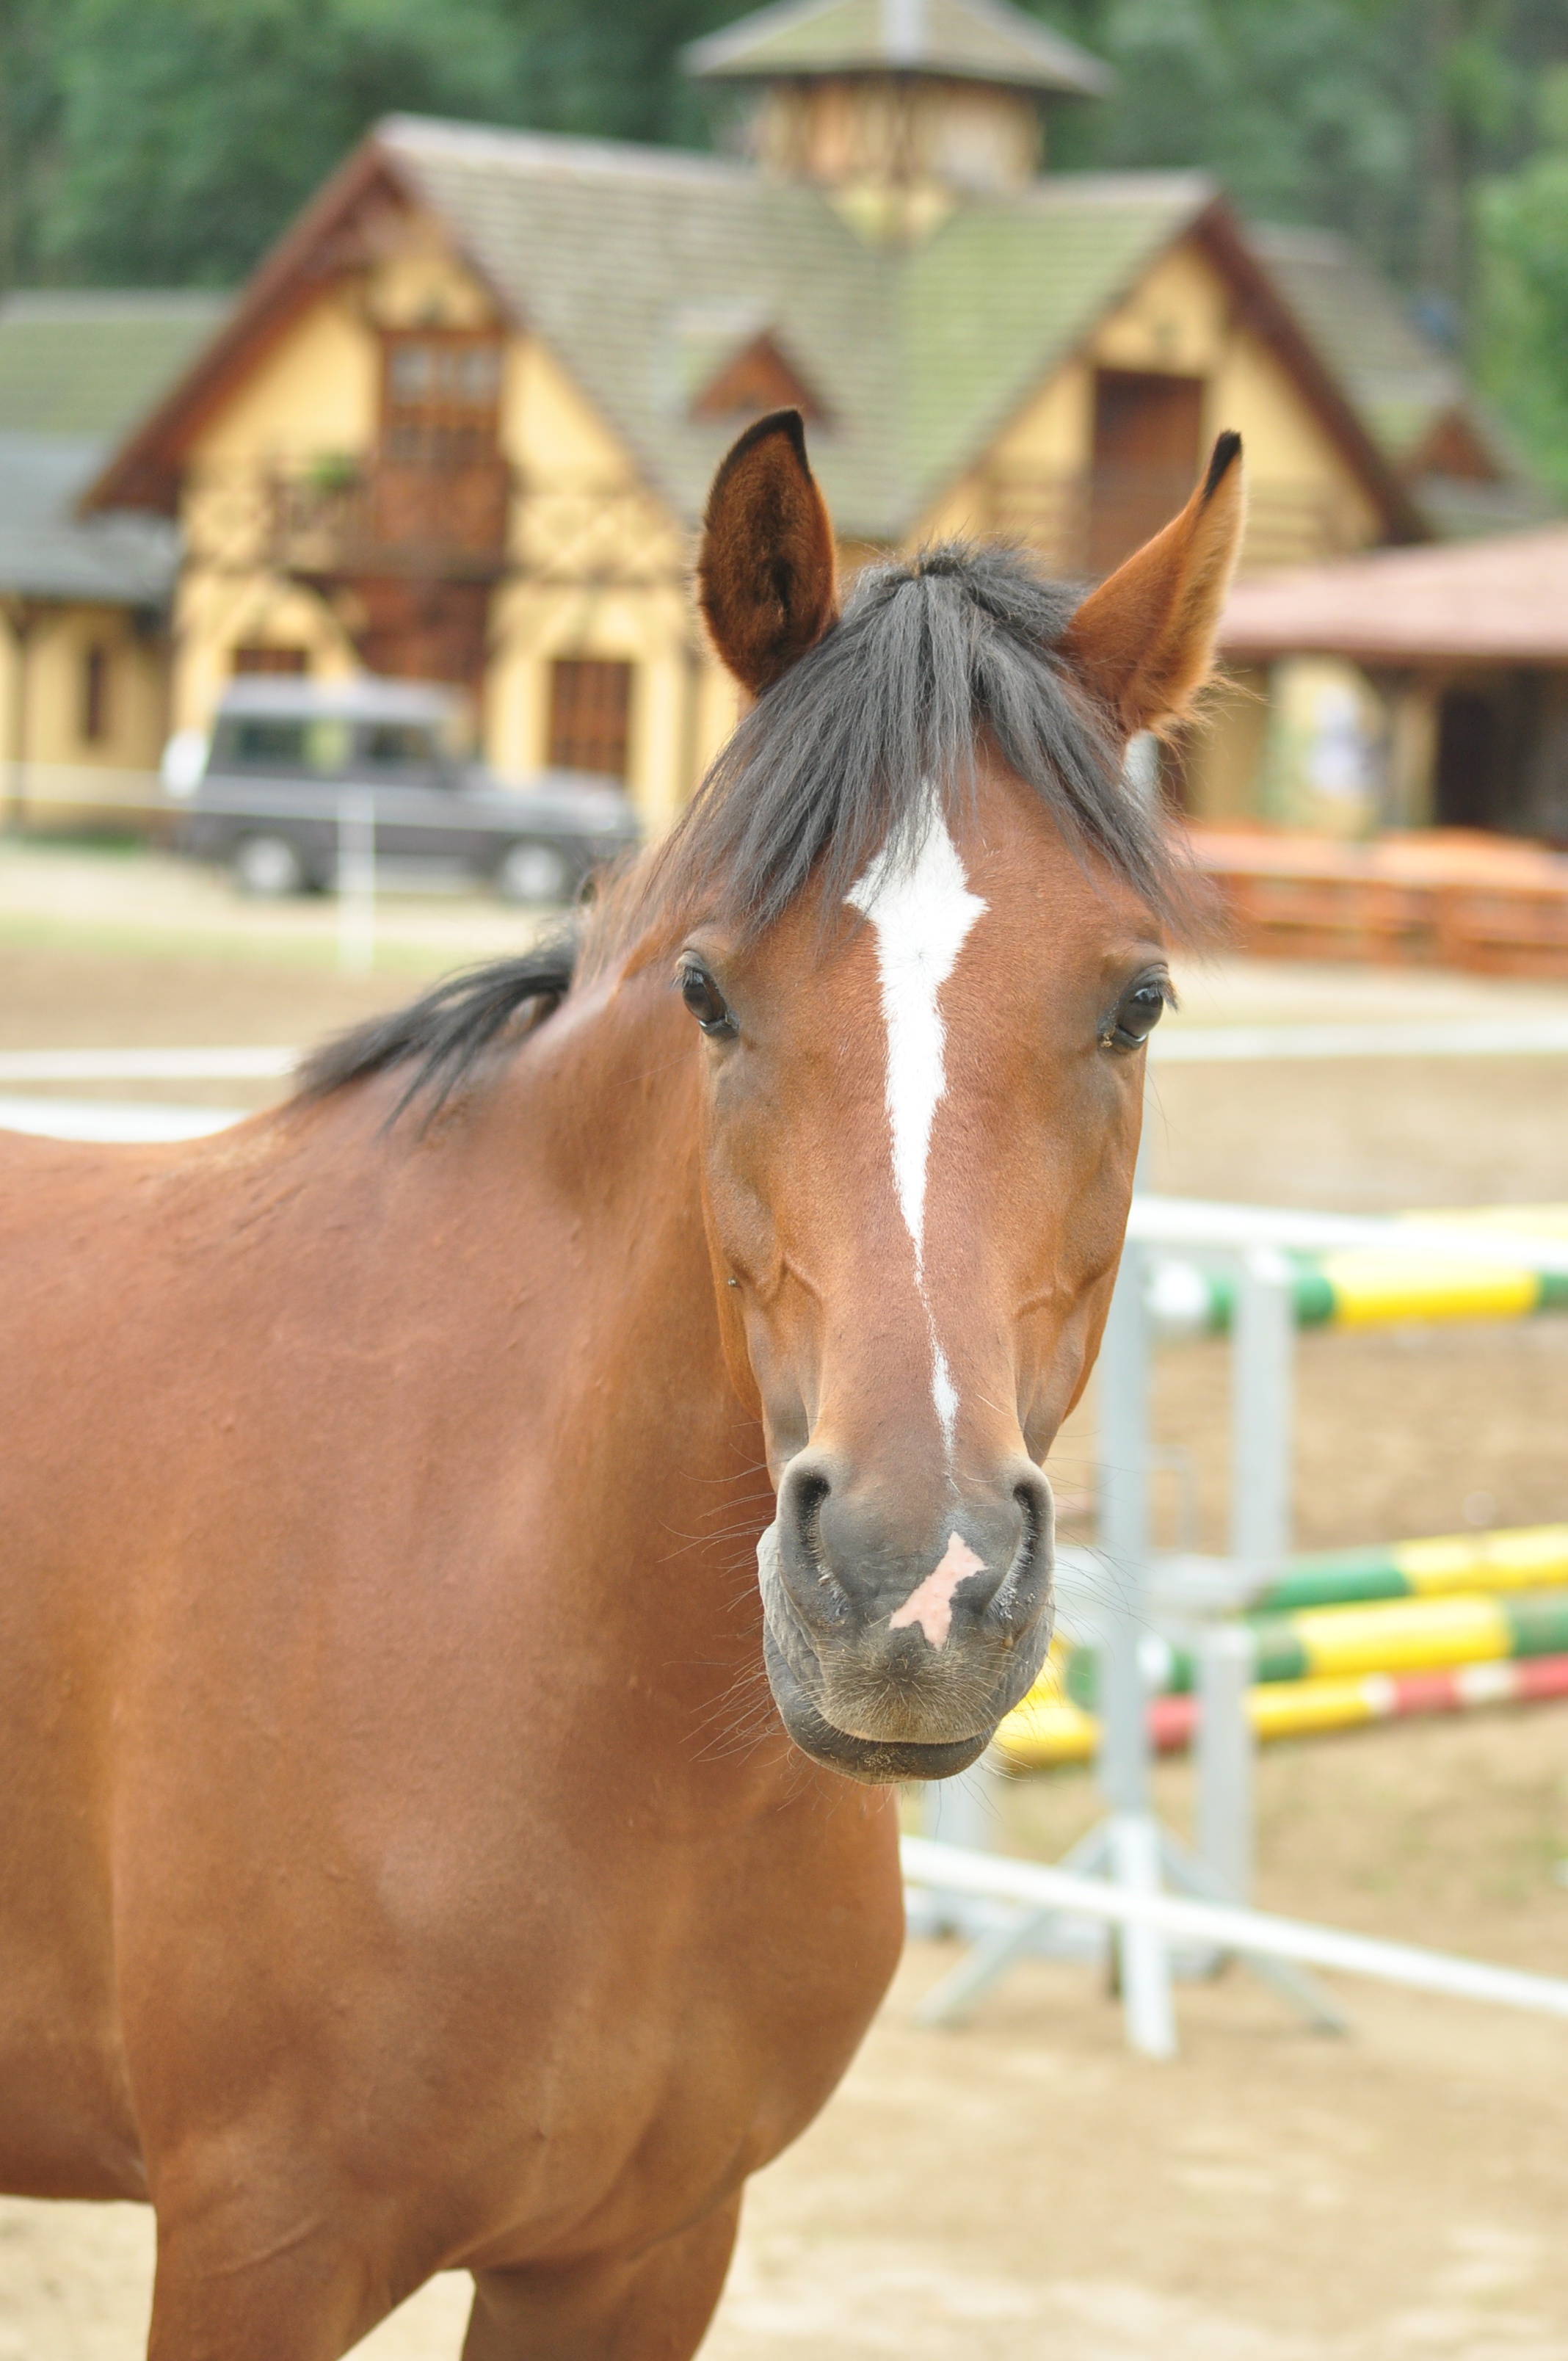
horse, brown, mammal, stallion, mane, mare, games, horse head, arabian horse, western riding, equestrianism, stud, the horse, horse like mammal, mustang horse, english riding